Ruslan Shostak

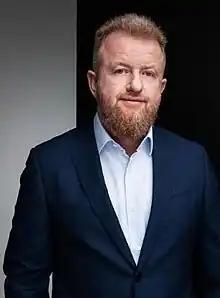
Ruslan Shostak

Ruslan Stanislavovych Shostak (born March 20, 1973, Dnipro) is a Ukrainian businessman, founder and co-owner of the national retail chains EVA and VARUS. He is involved in the development of businesses in field such as real estate, car imports, and wholesaling. He is rated among the top 100 richest people in Ukraine. In 2022, he founded and develops the Ruslan Shostak Charitable Foundation.